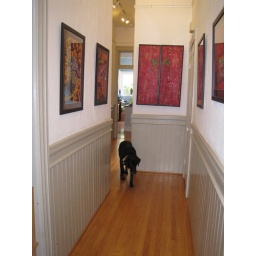
hallway as you come in the front door (that's AB, my black lab!)